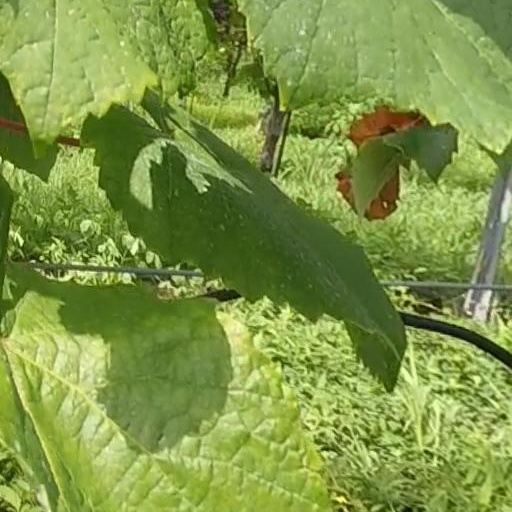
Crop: grape